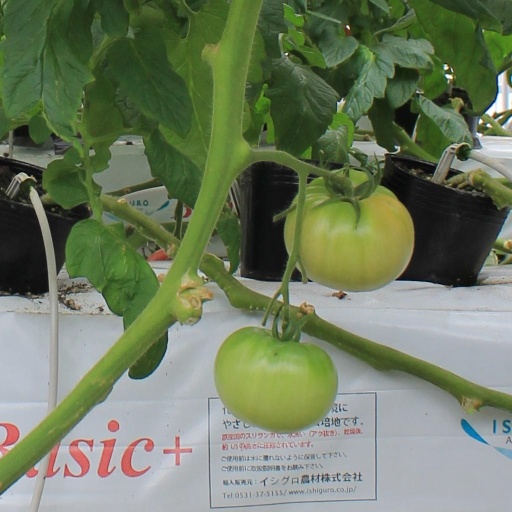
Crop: tomato